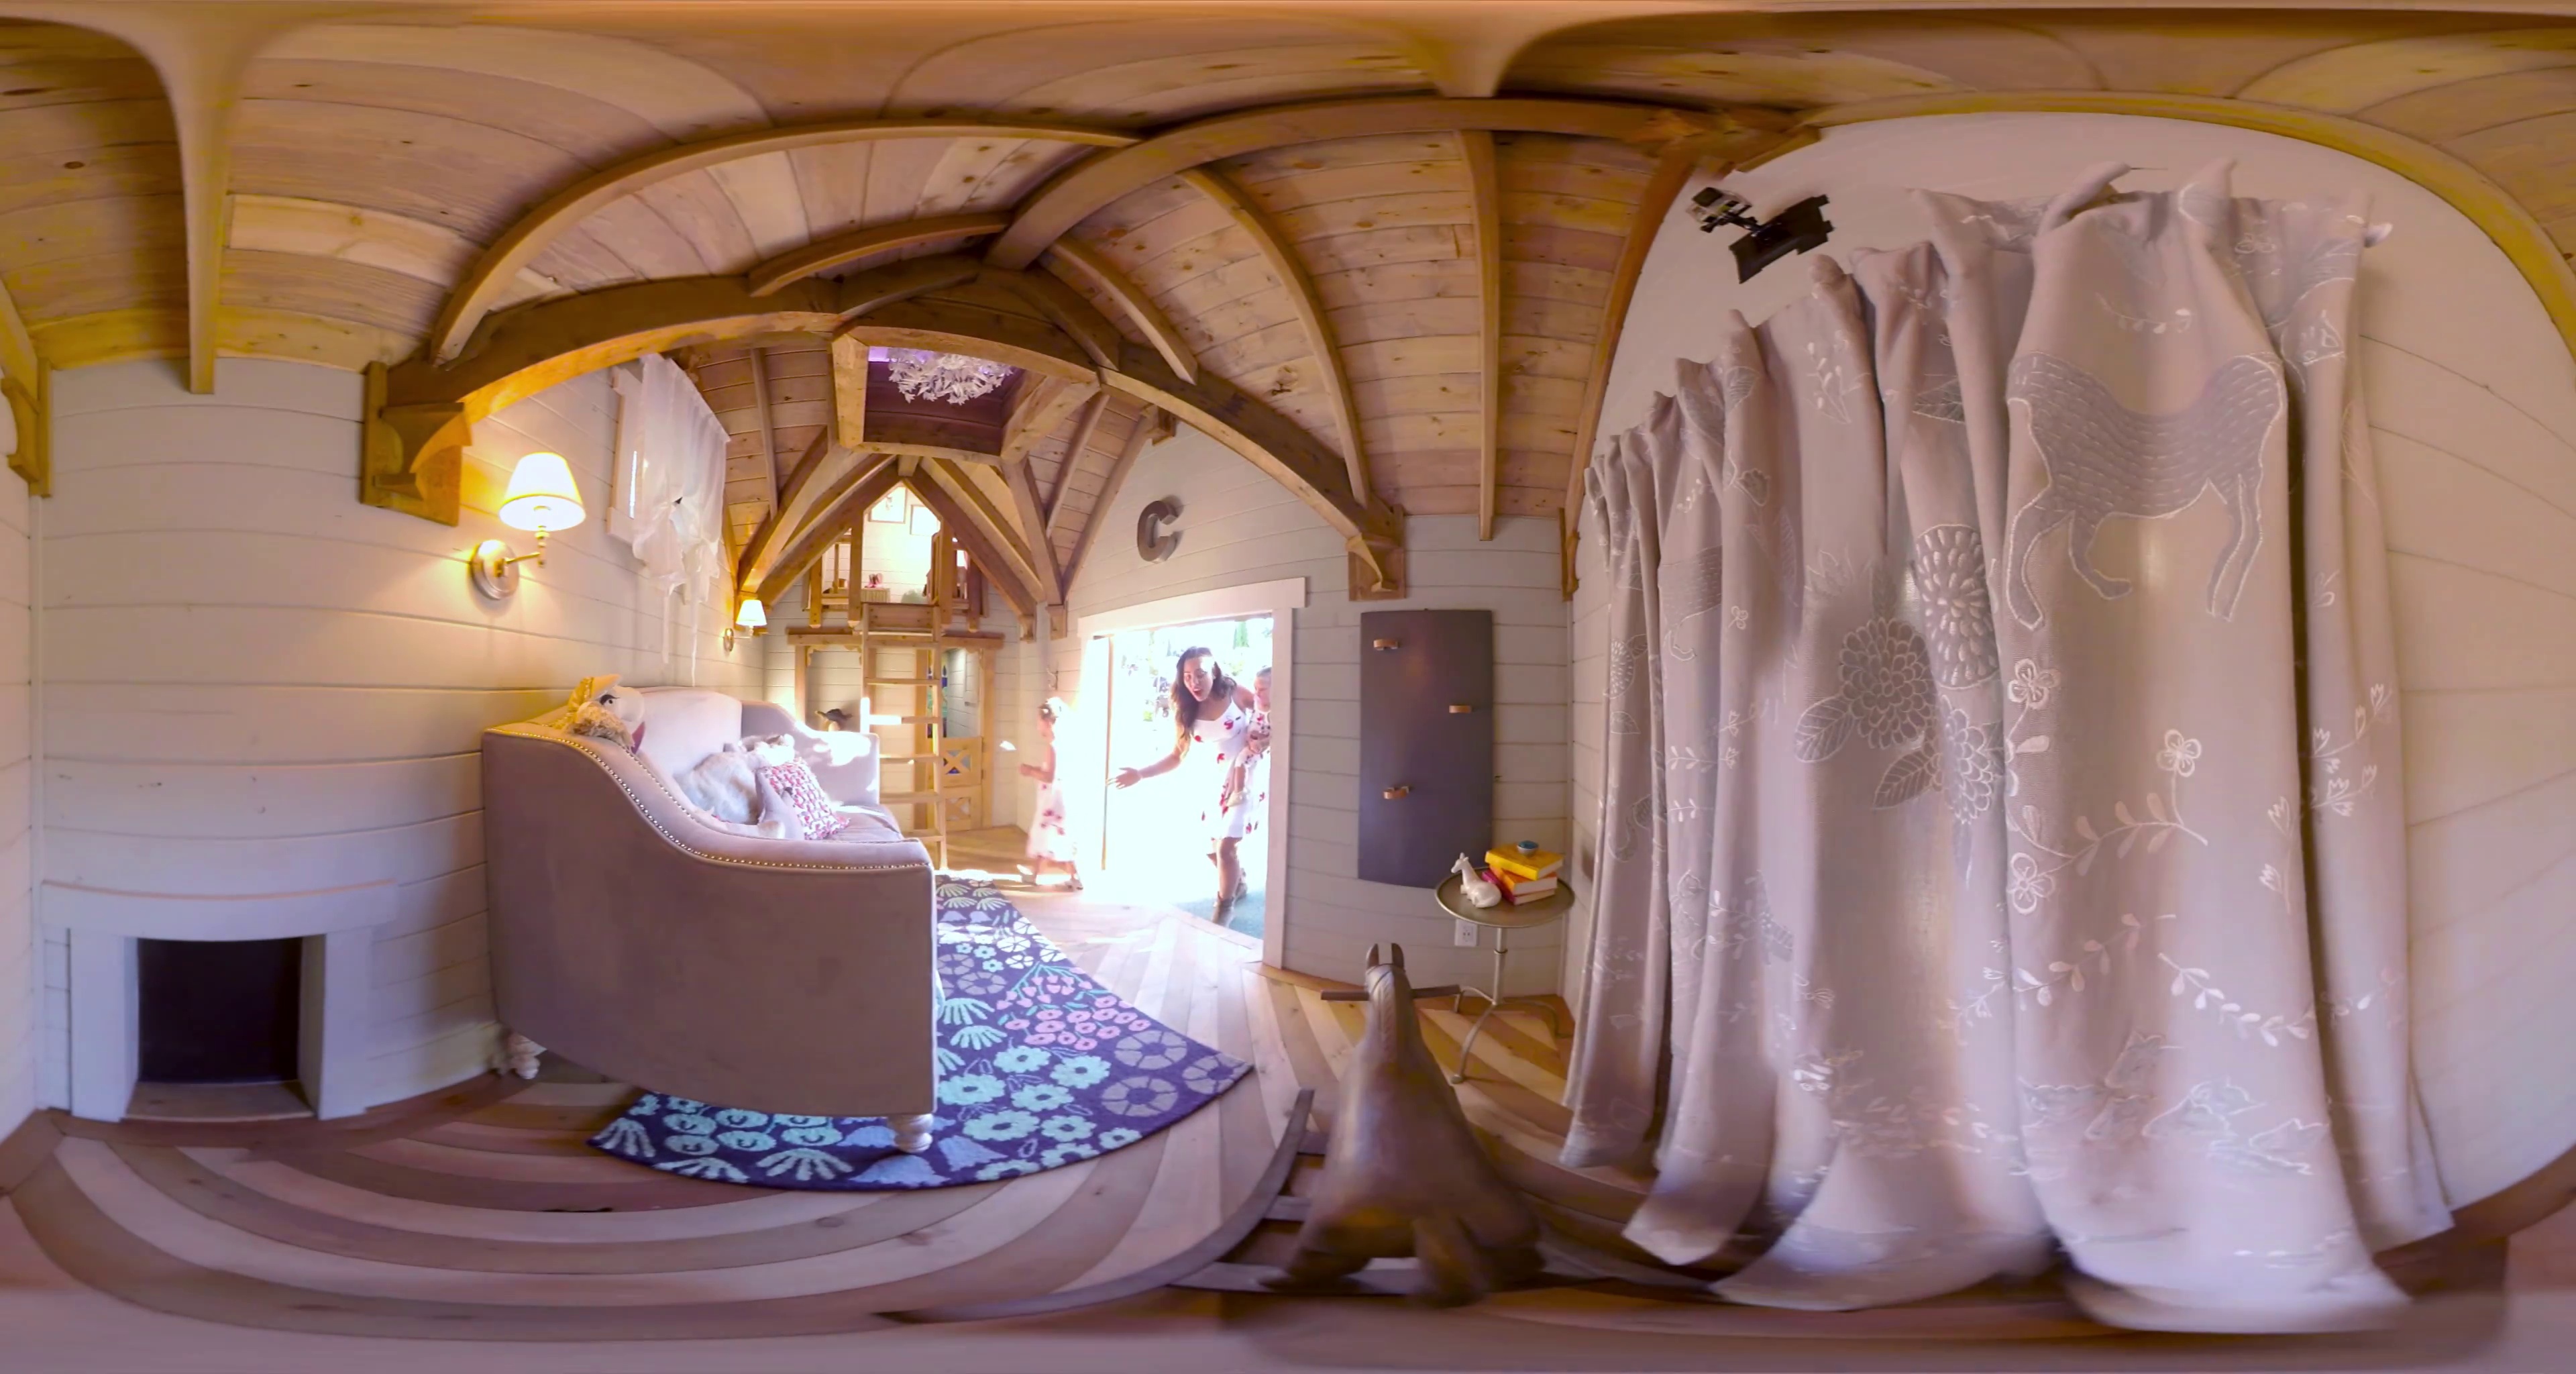
Referred object: The woman entering the door

Referred object: the lit brass wall sconce